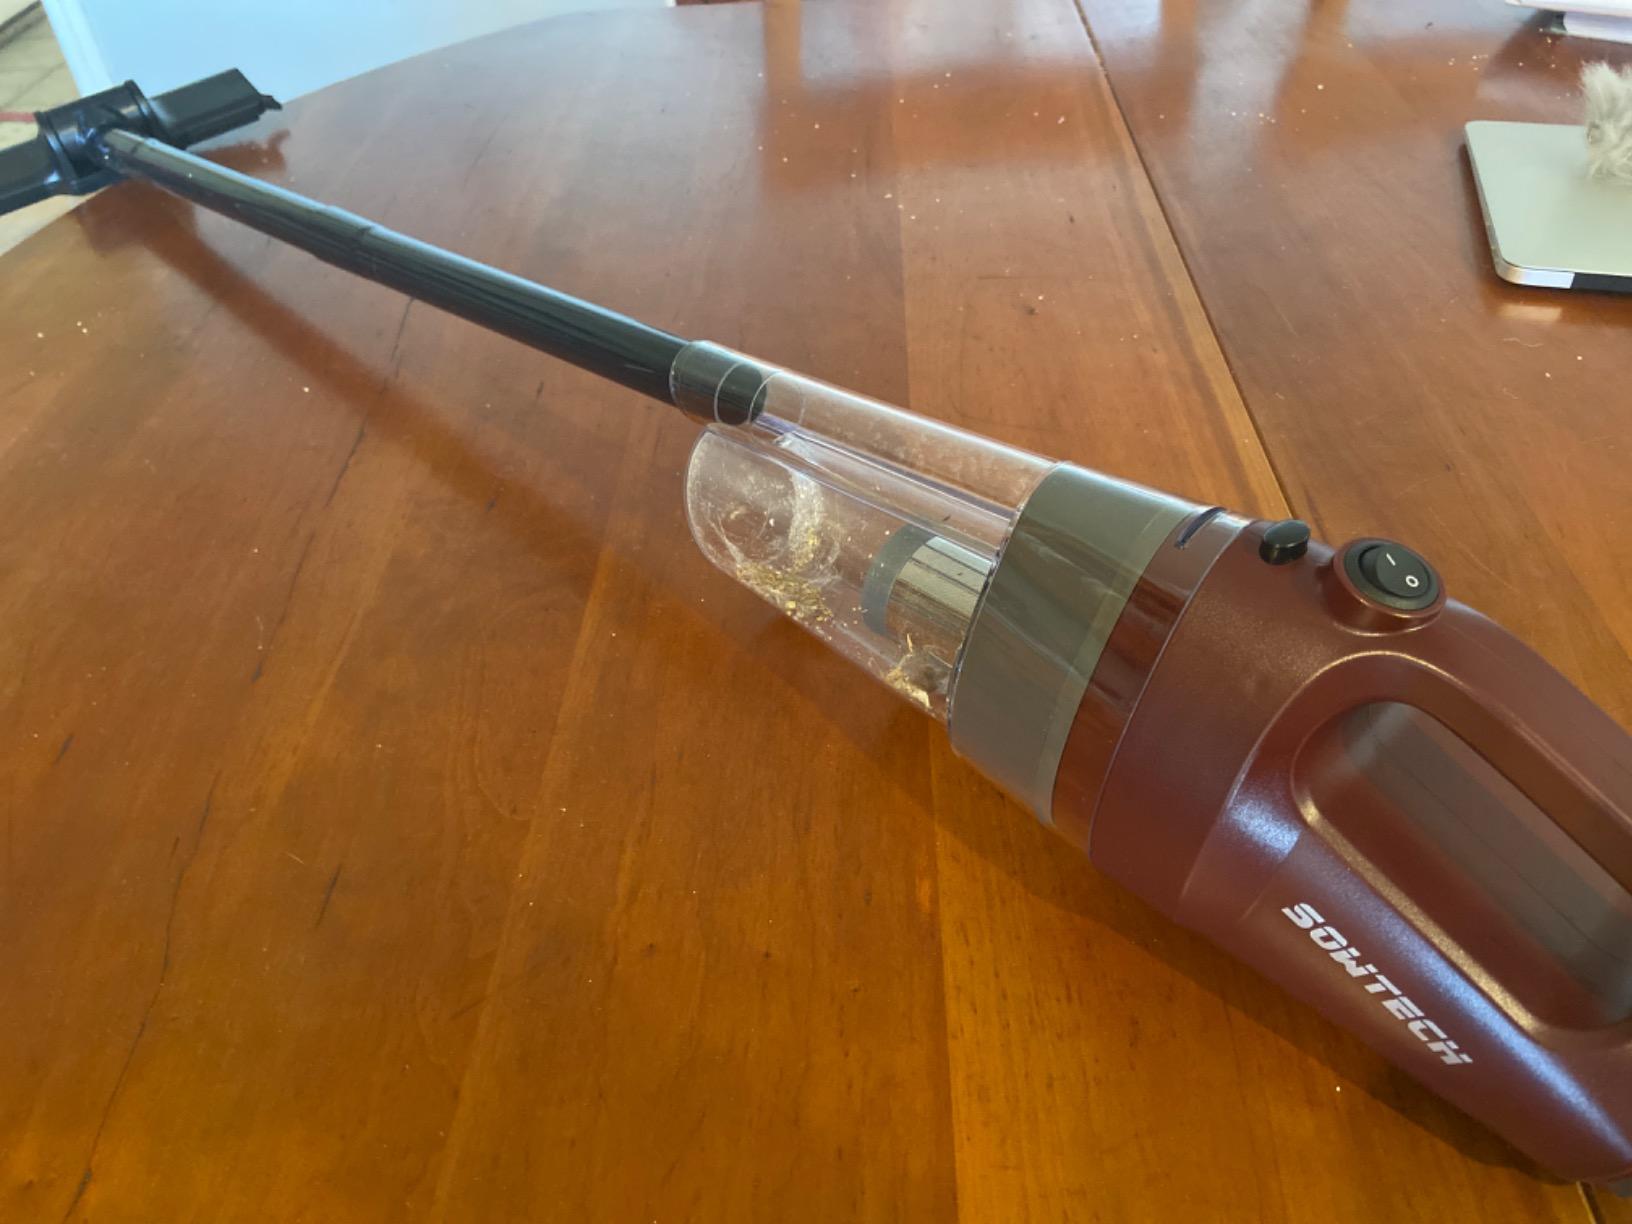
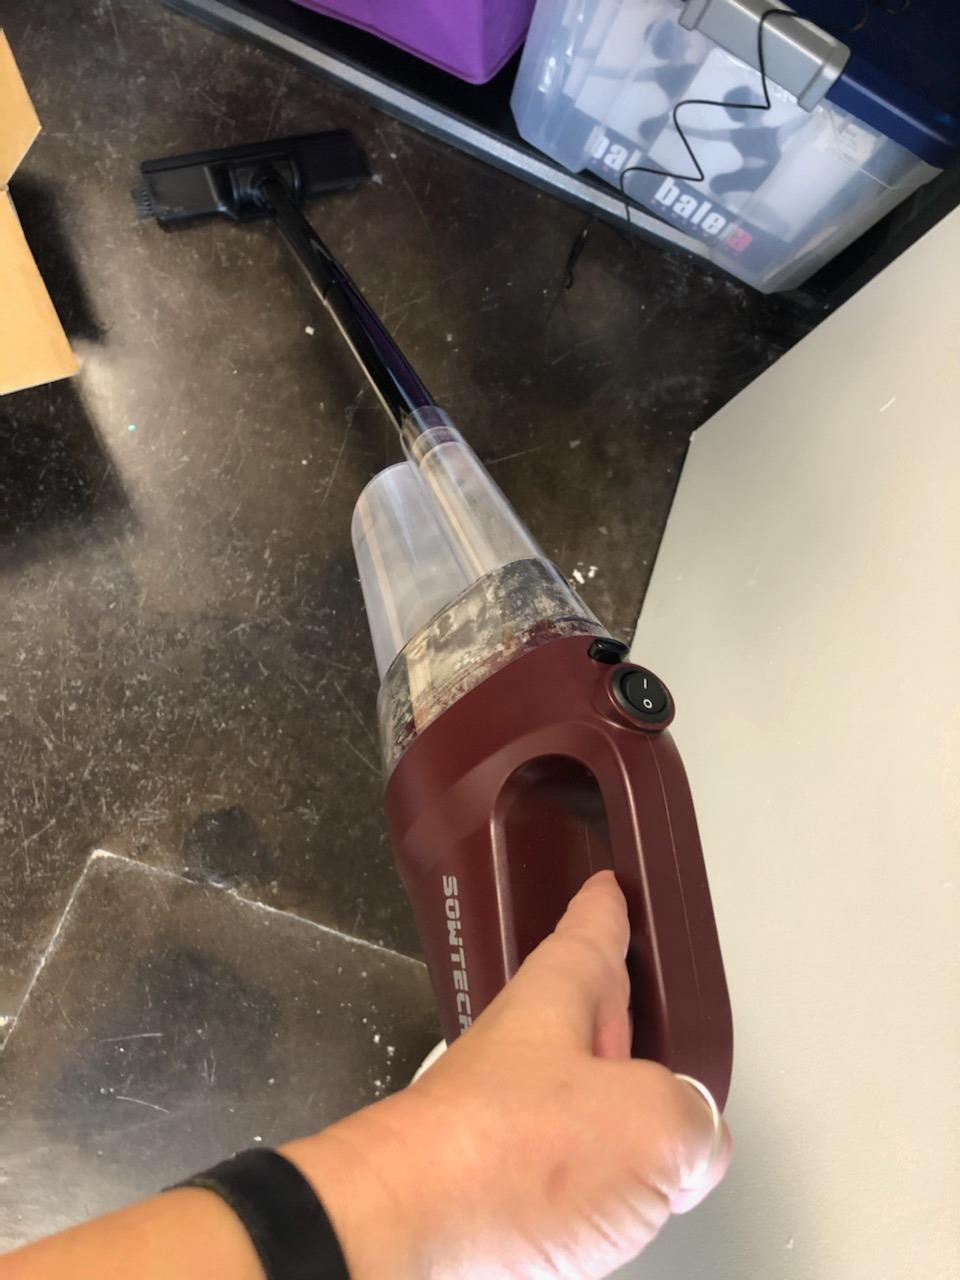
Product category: items_vacuum
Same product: yes